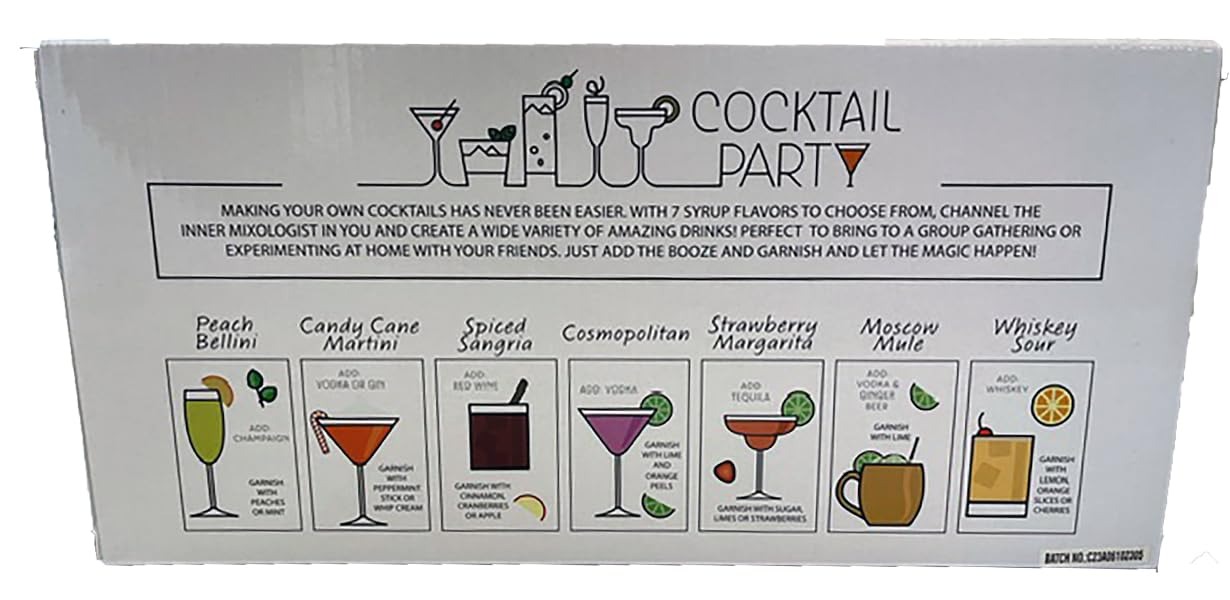
Item Name: Cocktail Party Syrup Collection Gift Set (7 Count)
Bullet Point 1: Each set includes seven 70ml bottles, ensuring you have all the flavors you need for a memorable party
Bullet Point 2: Impress your guests with a diverse range of flavors that cater to every taste preference.
Bullet Point 3: This set does not contain alcohol.
Bullet Point 4: Perfect for a group gathering or to experiment at home.
Bullet Point 5: Add one bottle of cocktail syrup & alcohol of choice to shaker or glass. Pour over ice or blend.
Value: 2.36
Unit: Fl Oz

Price: 11.6